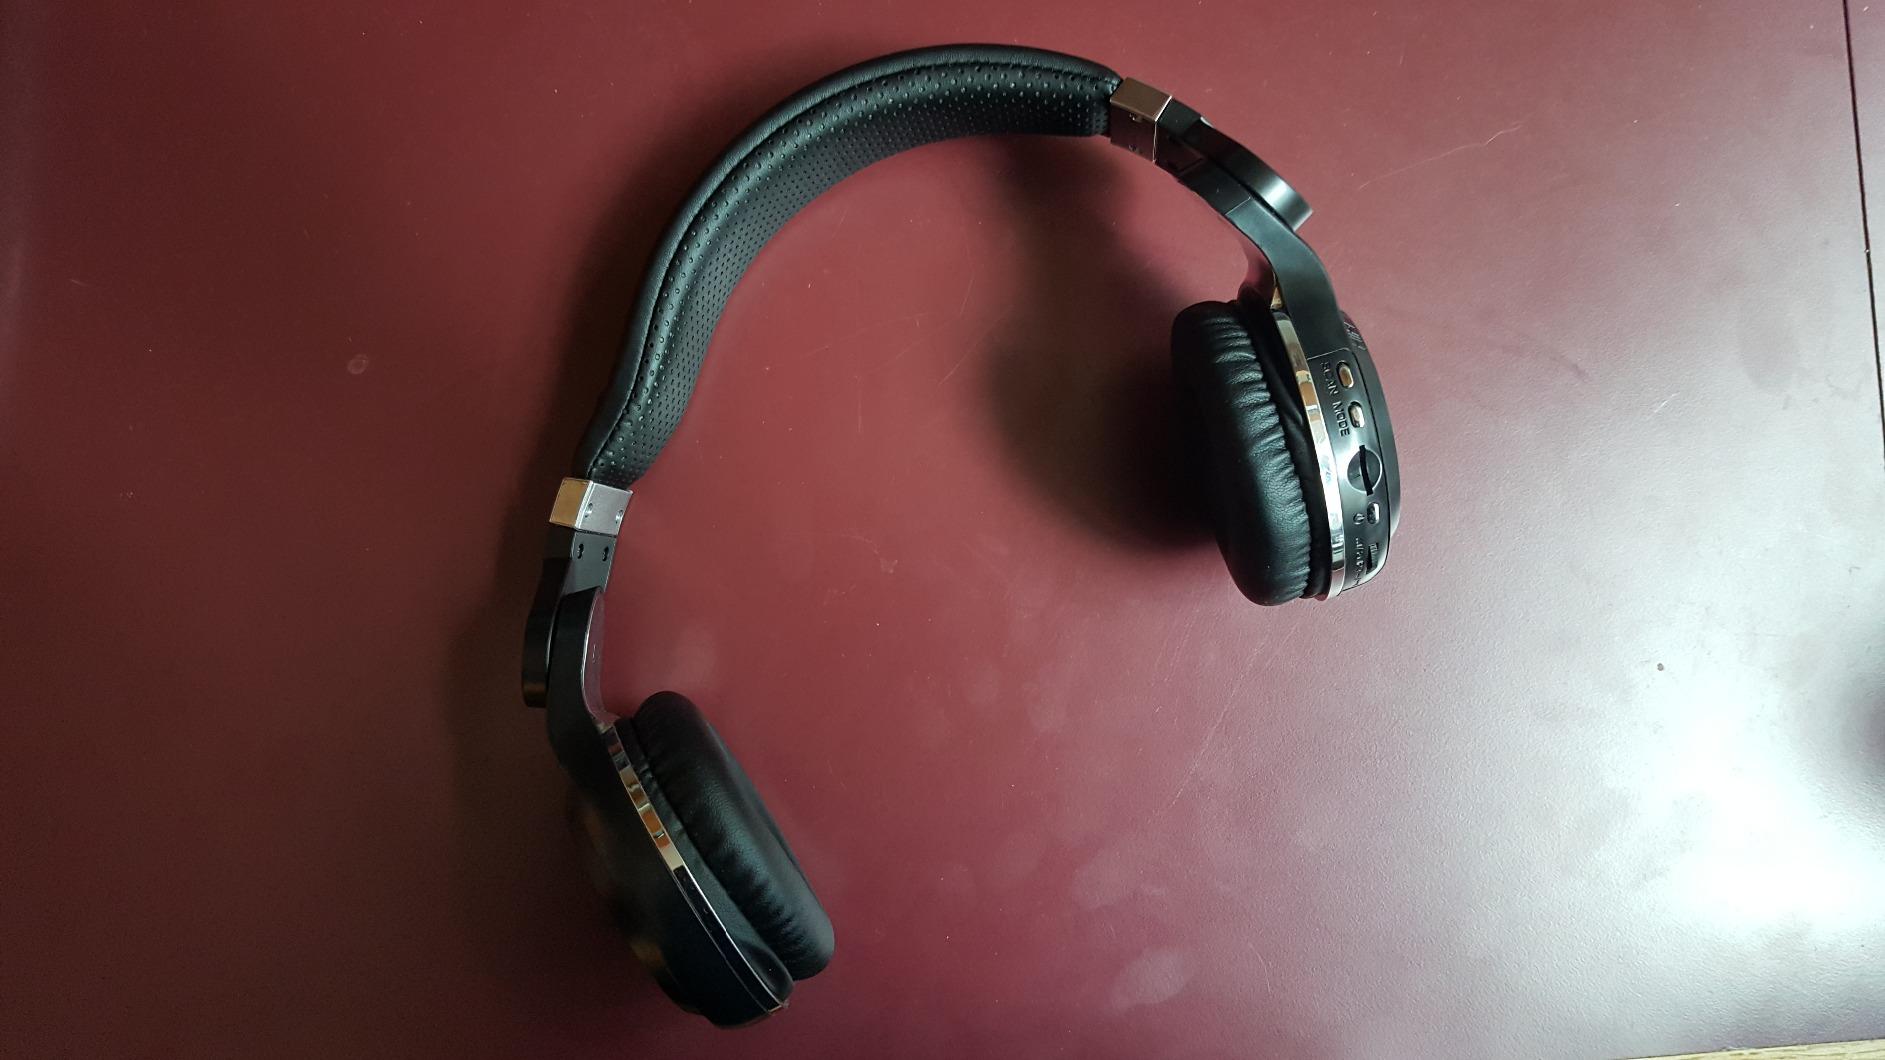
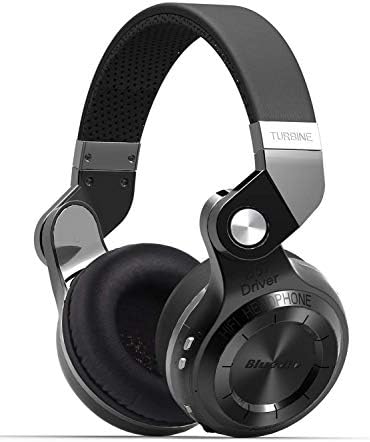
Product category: headphones
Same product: no